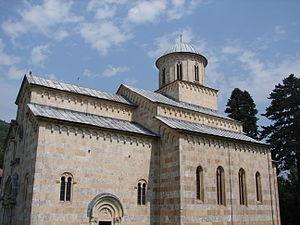
Les monuments culturels d'importance exceptionnelle sont les monuments de Serbie qui possèdent le plus haut degré de protection.